Ed Charles

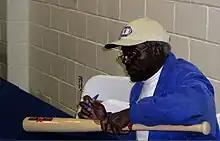
Charles at a baseball show at Hofstra University in 2007

Charles served as a scout for the Mets, and coached the Kingsport Mets. He worked with at-risk youth in group homes in The Bronx.